Question: Please indicate a possible affordance area of the bottle that can be used for holding
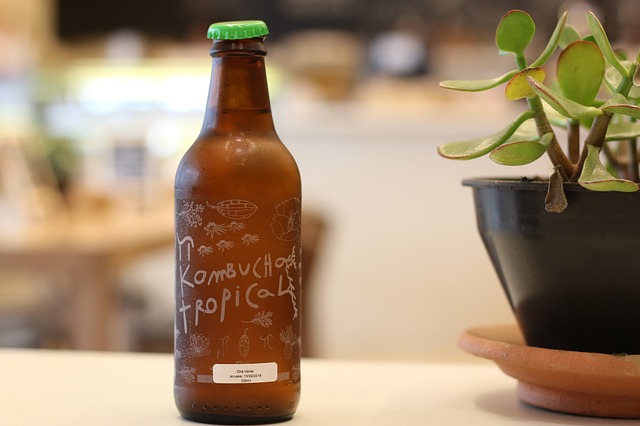
Answer: [199, 14, 272, 130]